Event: Nepal Earthquake
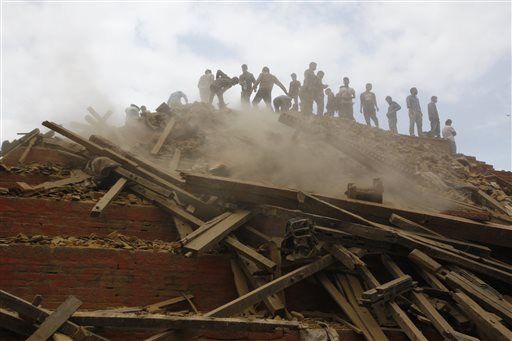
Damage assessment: no_damage